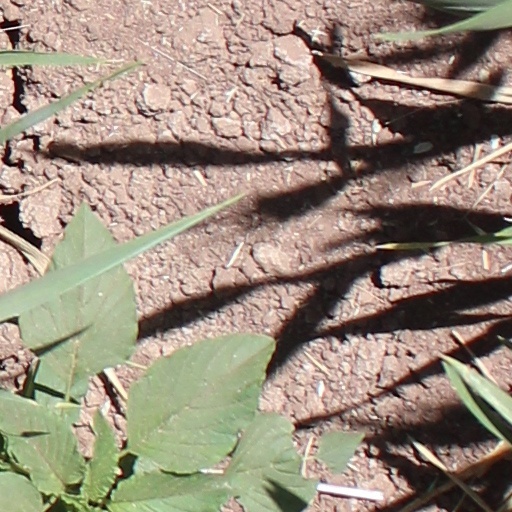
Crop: wheat